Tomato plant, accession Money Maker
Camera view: vertical (180 deg); turntable rotation: 300 degrees
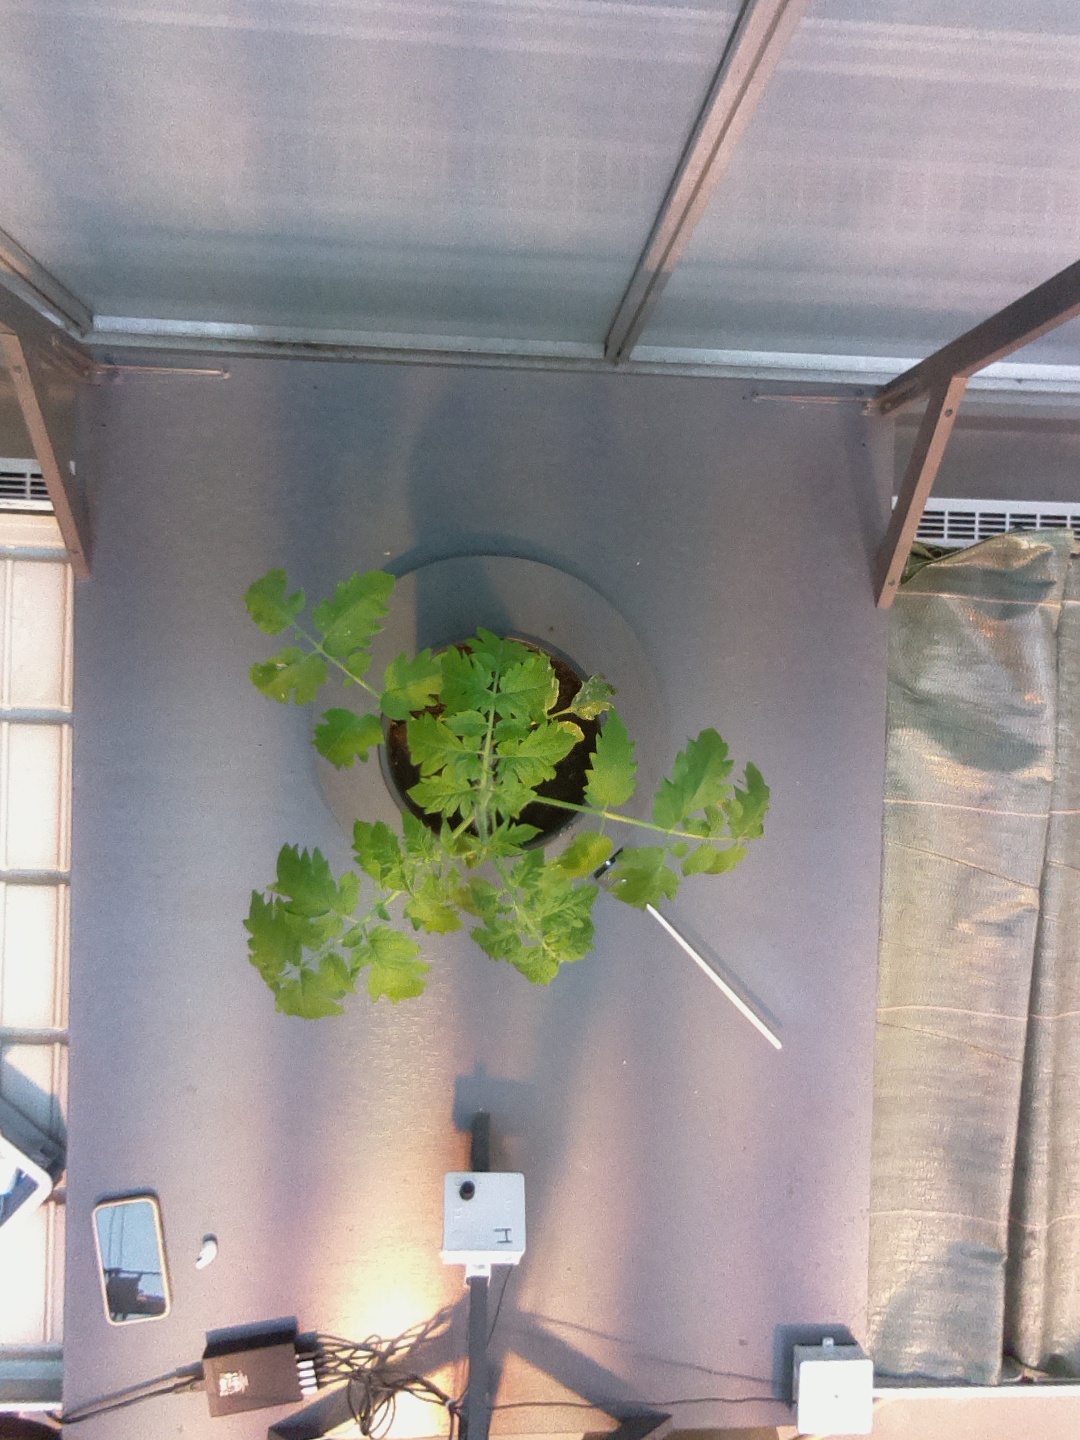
BBCH growth stage 14: 8 of true leaves visible